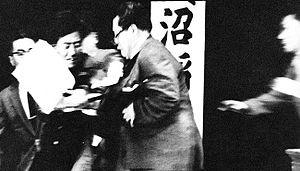
Otoya Yamaguchi né le 22 février 1943 à Tokyo et mort le 2 novembre 1960 dans la même ville, est un militant politique et étudiant japonais, assassin d'Inejiro Asanuma.
1960 est une année bissextile commençant un vendredi.
Inejirō Asanuma né le 27 décembre 1898 et décédé le 12 octobre 1960, était un politicien japonais et chef du Parti socialiste japonais. Orateur réputé, sa position politique est inhabituelle dans le Japon d'après-guerre : il soutient le socialisme et le Parti communiste chinois et critique les relations entre le Japon et les États-Unis.